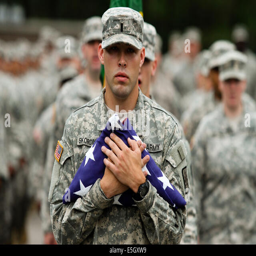
a soldier assigned company holds a flag , accompanied